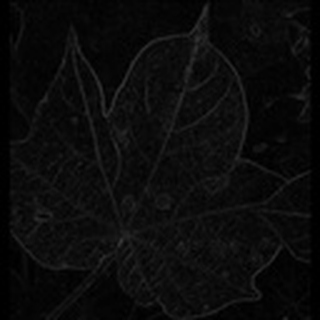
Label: cotton_target_spot